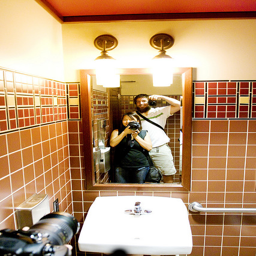
A couple makes use of the mirror to take selfies
Two people standing in a bathroom, taking pictures at themselves in the mirror.
A couple who you can see in the mirror taking a picture of a bathroom
a couple taking photos of each other in a mirror
A man and woman taking a selfie in front of a restroom mirror.